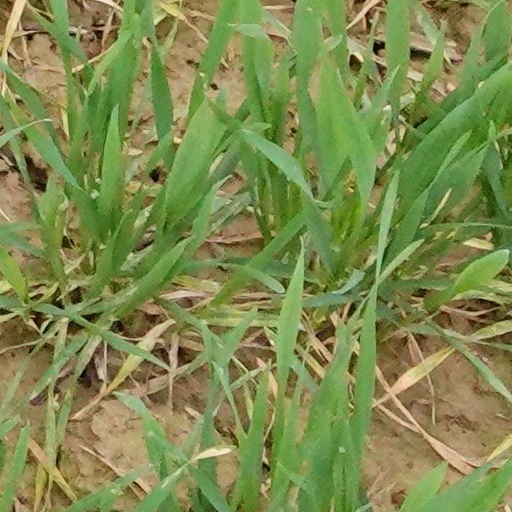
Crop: wheat